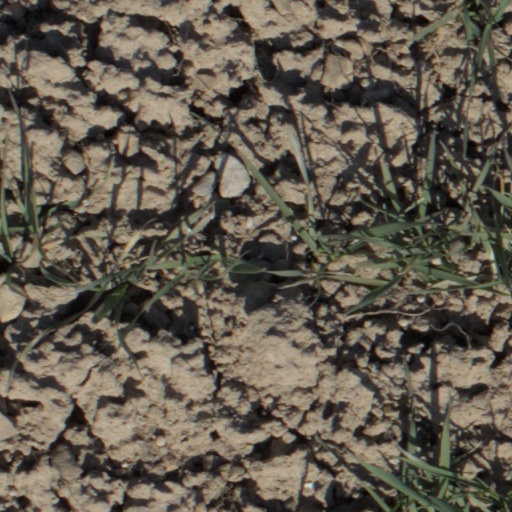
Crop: wheat